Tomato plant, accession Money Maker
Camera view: bottom (45 deg); turntable rotation: 330 degrees
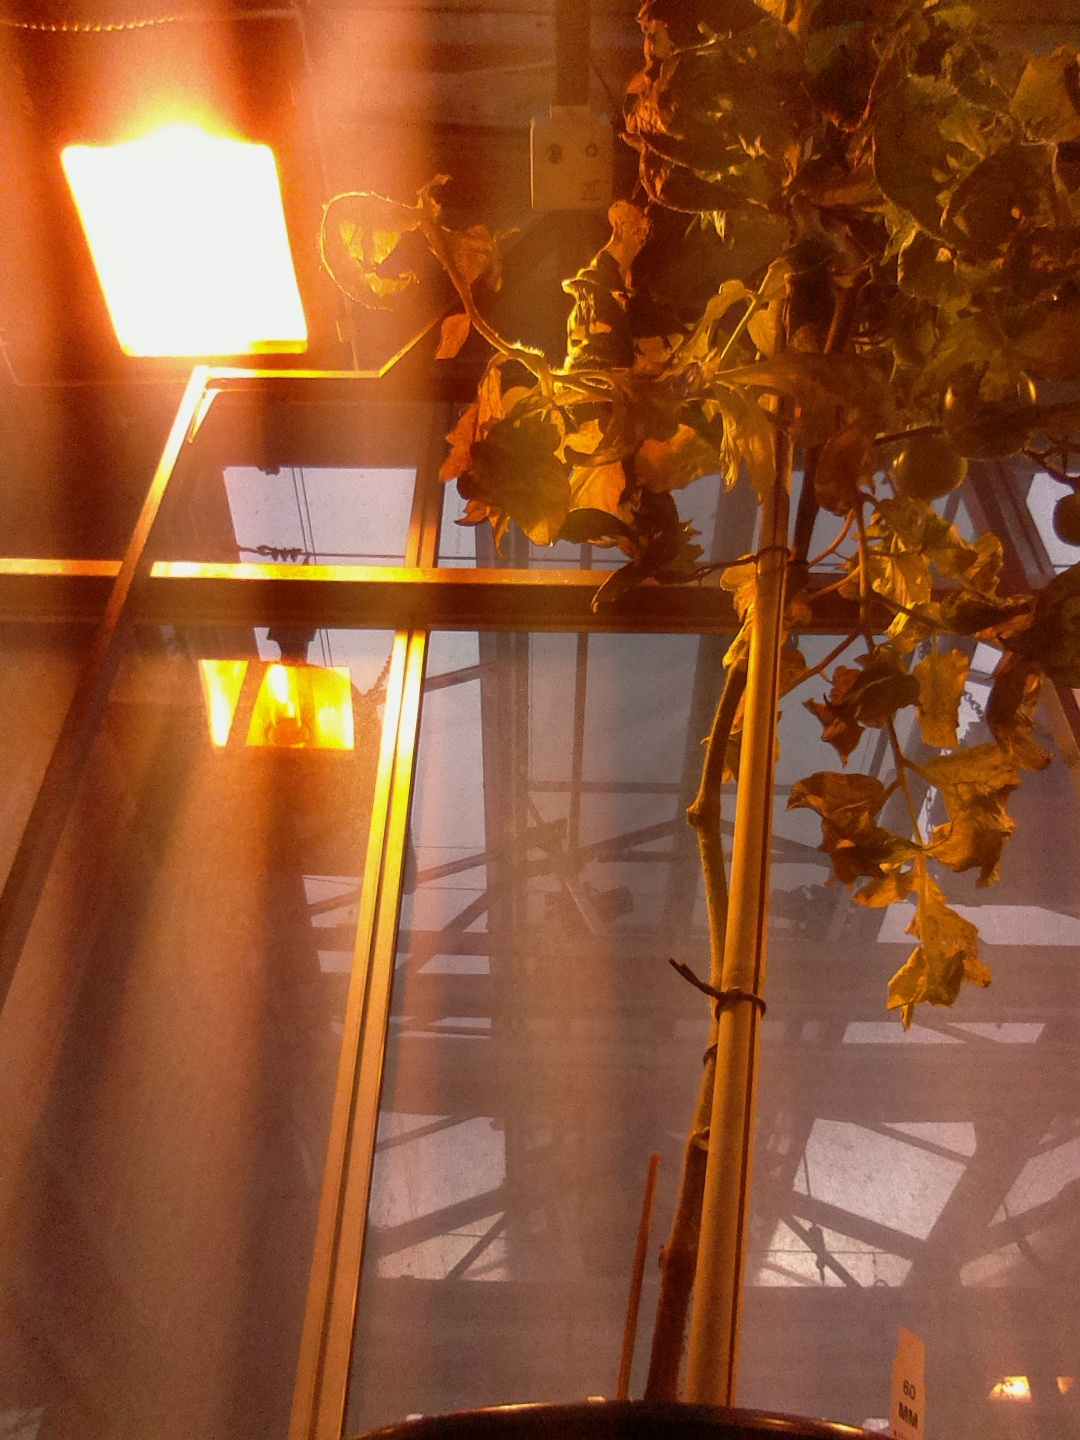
BBCH growth stage 75: 50%-60% of final fruit size